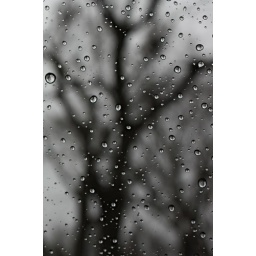
Photo taken through the car window in a storm. Each droplet contains a tiny flipped image of the tree.